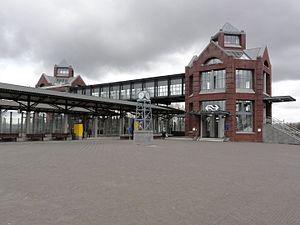
Station Helmond Brandevoort